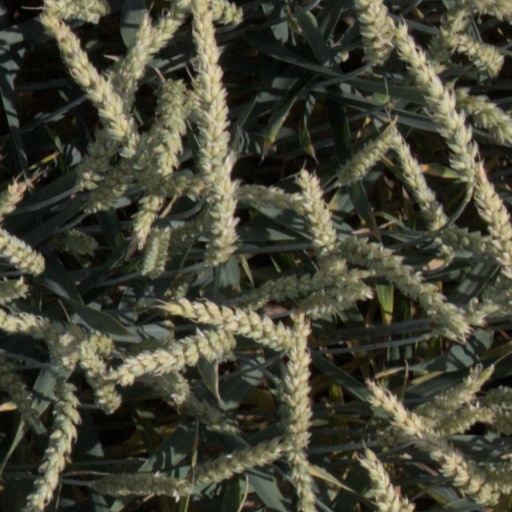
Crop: wheat